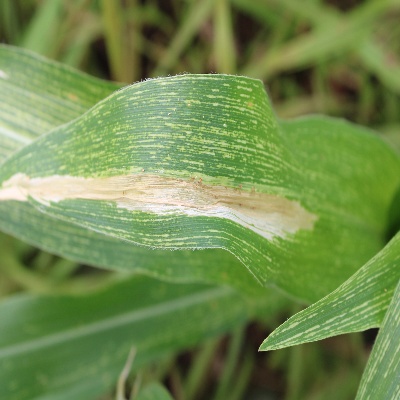
Crop: Maize
Condition: leaf spot